53rd Golden Horse Awards

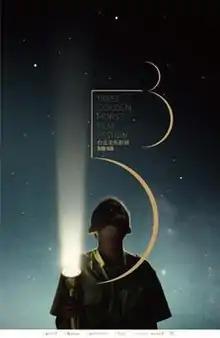
Poster

The 53rd Golden Horse Awards (Mandarin:第53屆金馬獎) took place on November 26, 2016, at the Sun Yat-sen Memorial Hall in Taipei, Taiwan. Organized by the Taipei Golden Horse Film Festival Executive Committee, the awards honored the best films of 2015–16. The ceremony was televised in Taiwan by TTV. Matilda Tao was the host of the ceremony.